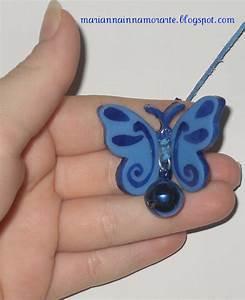
butterfly